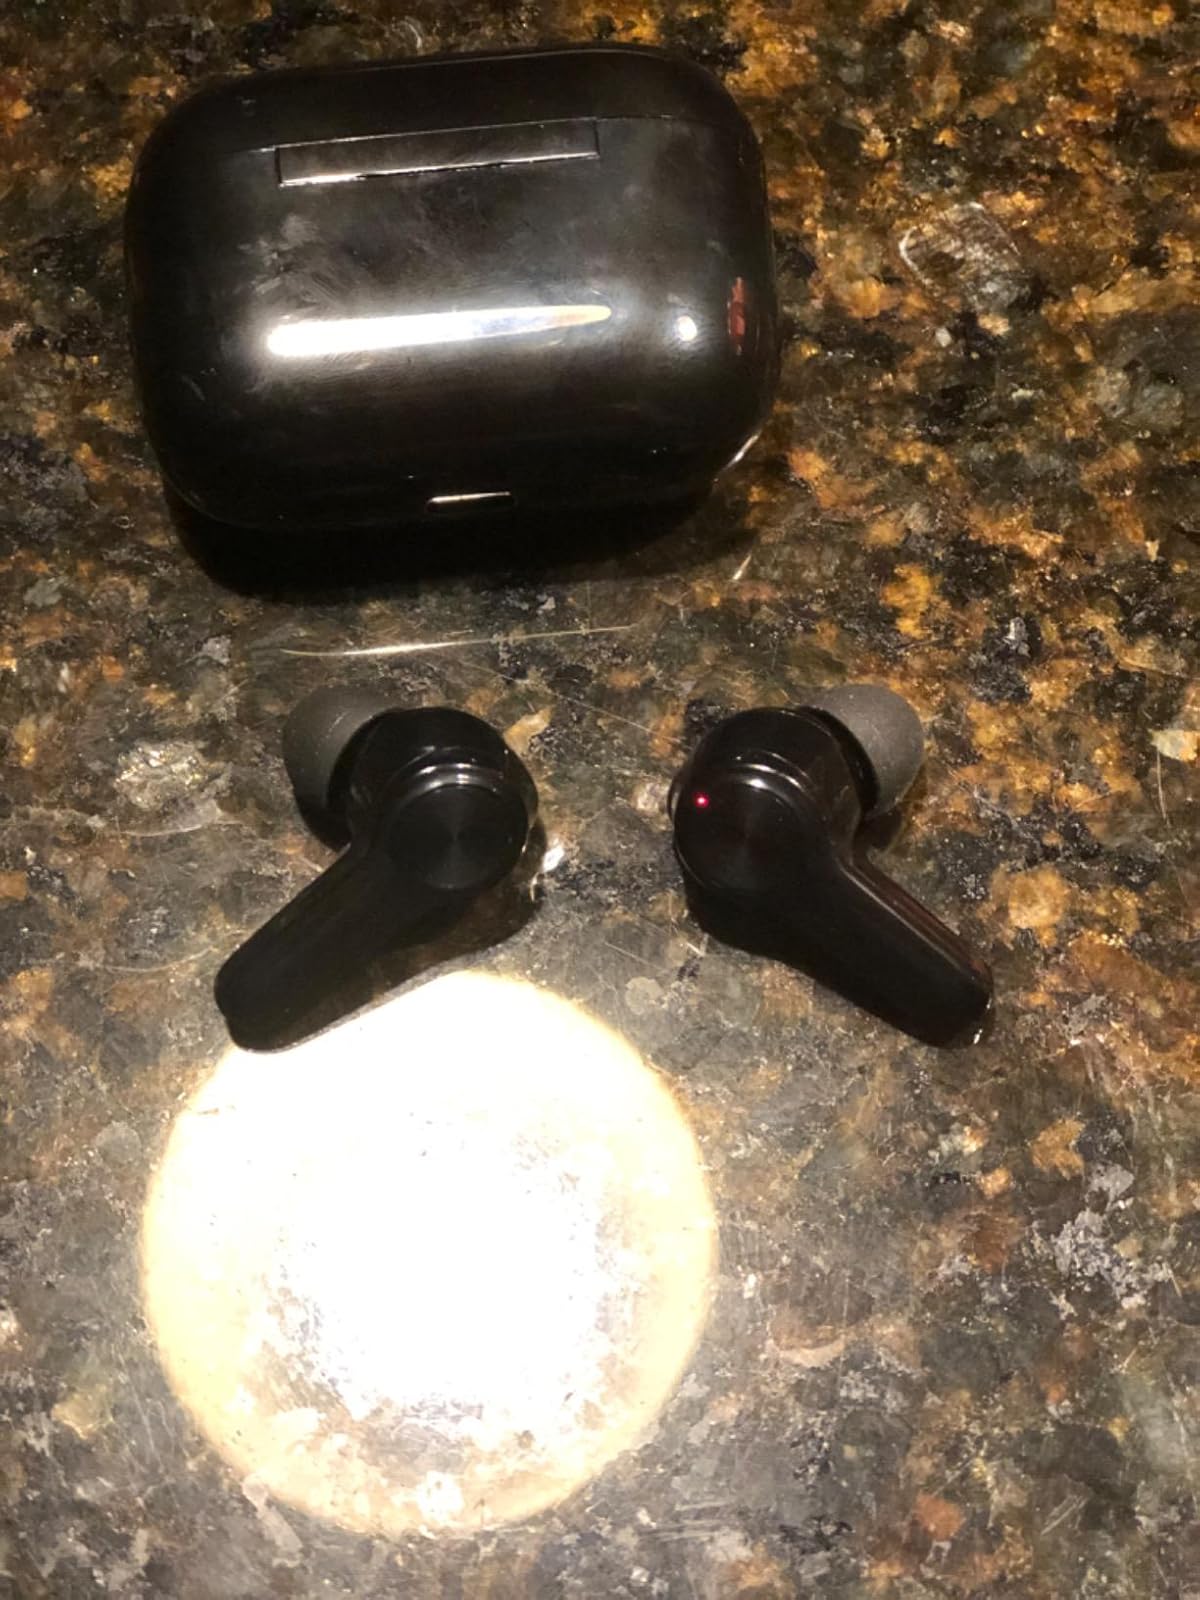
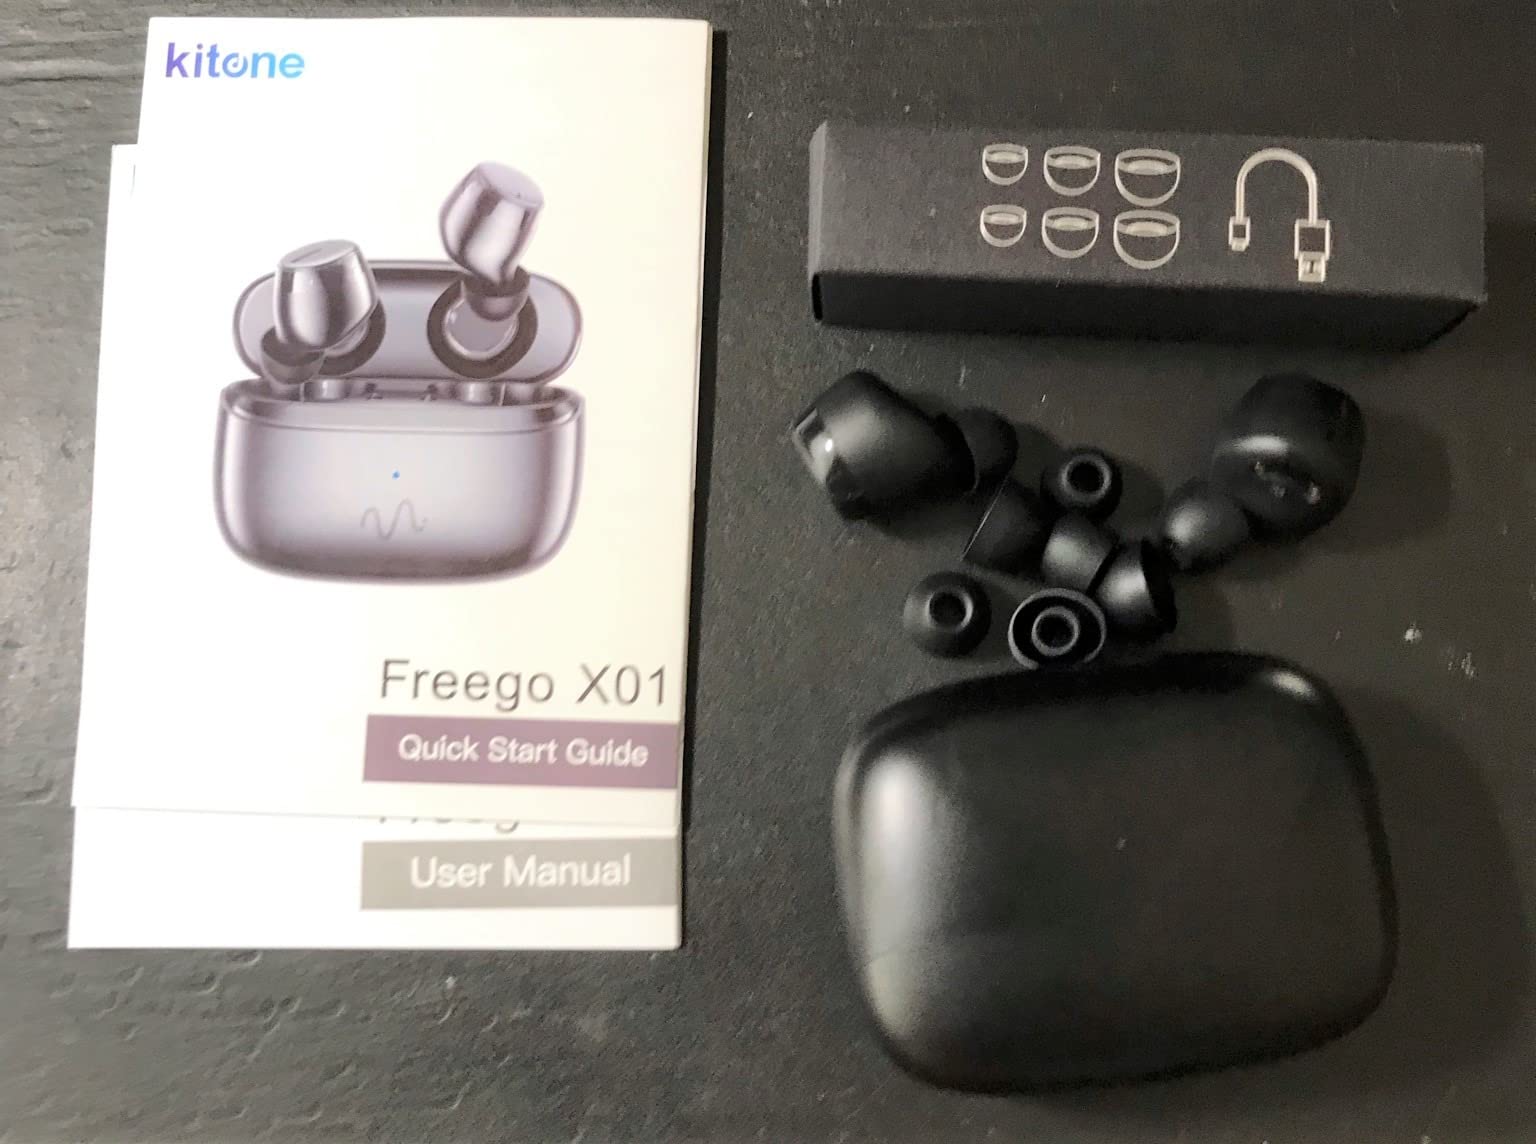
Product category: earbuds
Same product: no